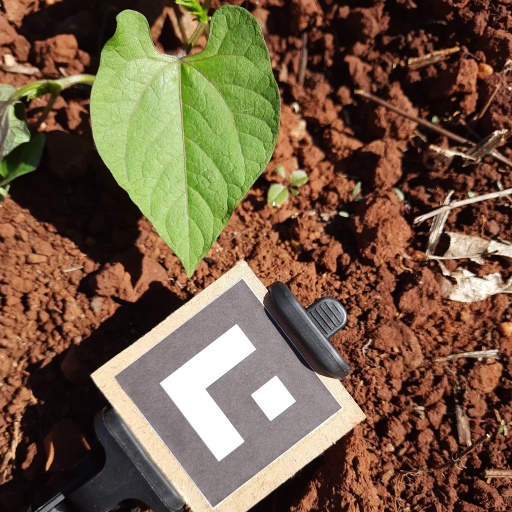
Observations: wavy surface, no eating holes, under sunlight